Answer in natural language. Is Doorway (marked A) in front of Doorway (marked B)? Choose between the following options: no or yes
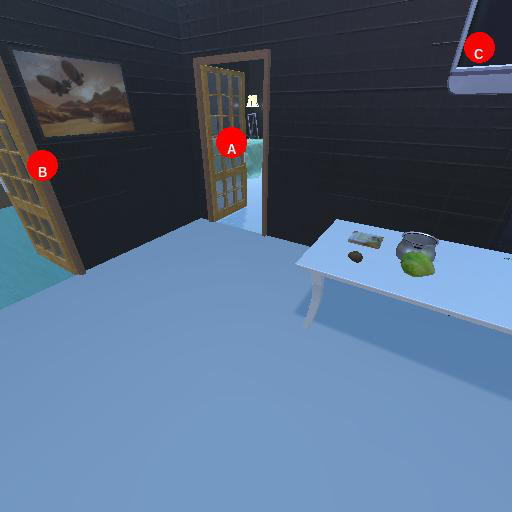
<answer>no</answer>